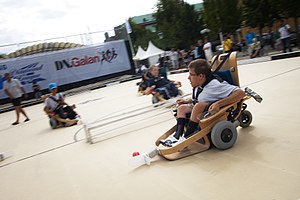
El-hockey
Elhockeykamp i Sverige
El-hockey er en holdsport i hockeyfamilien for personer med et fysisk handicap, som eksempelvis muskelsvind eller spastisk lammelse. Der spilles i specielt fremstillede el-hockey-stole med fastmonteret hockeystav på fronten og 3 spillere fra hvert hold på banen af gangen. Banen måler 14x20 meter med mindre bander.